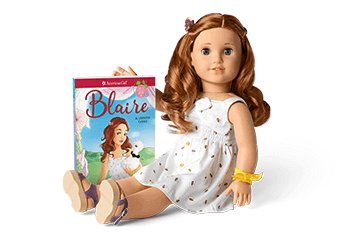
Gender: women